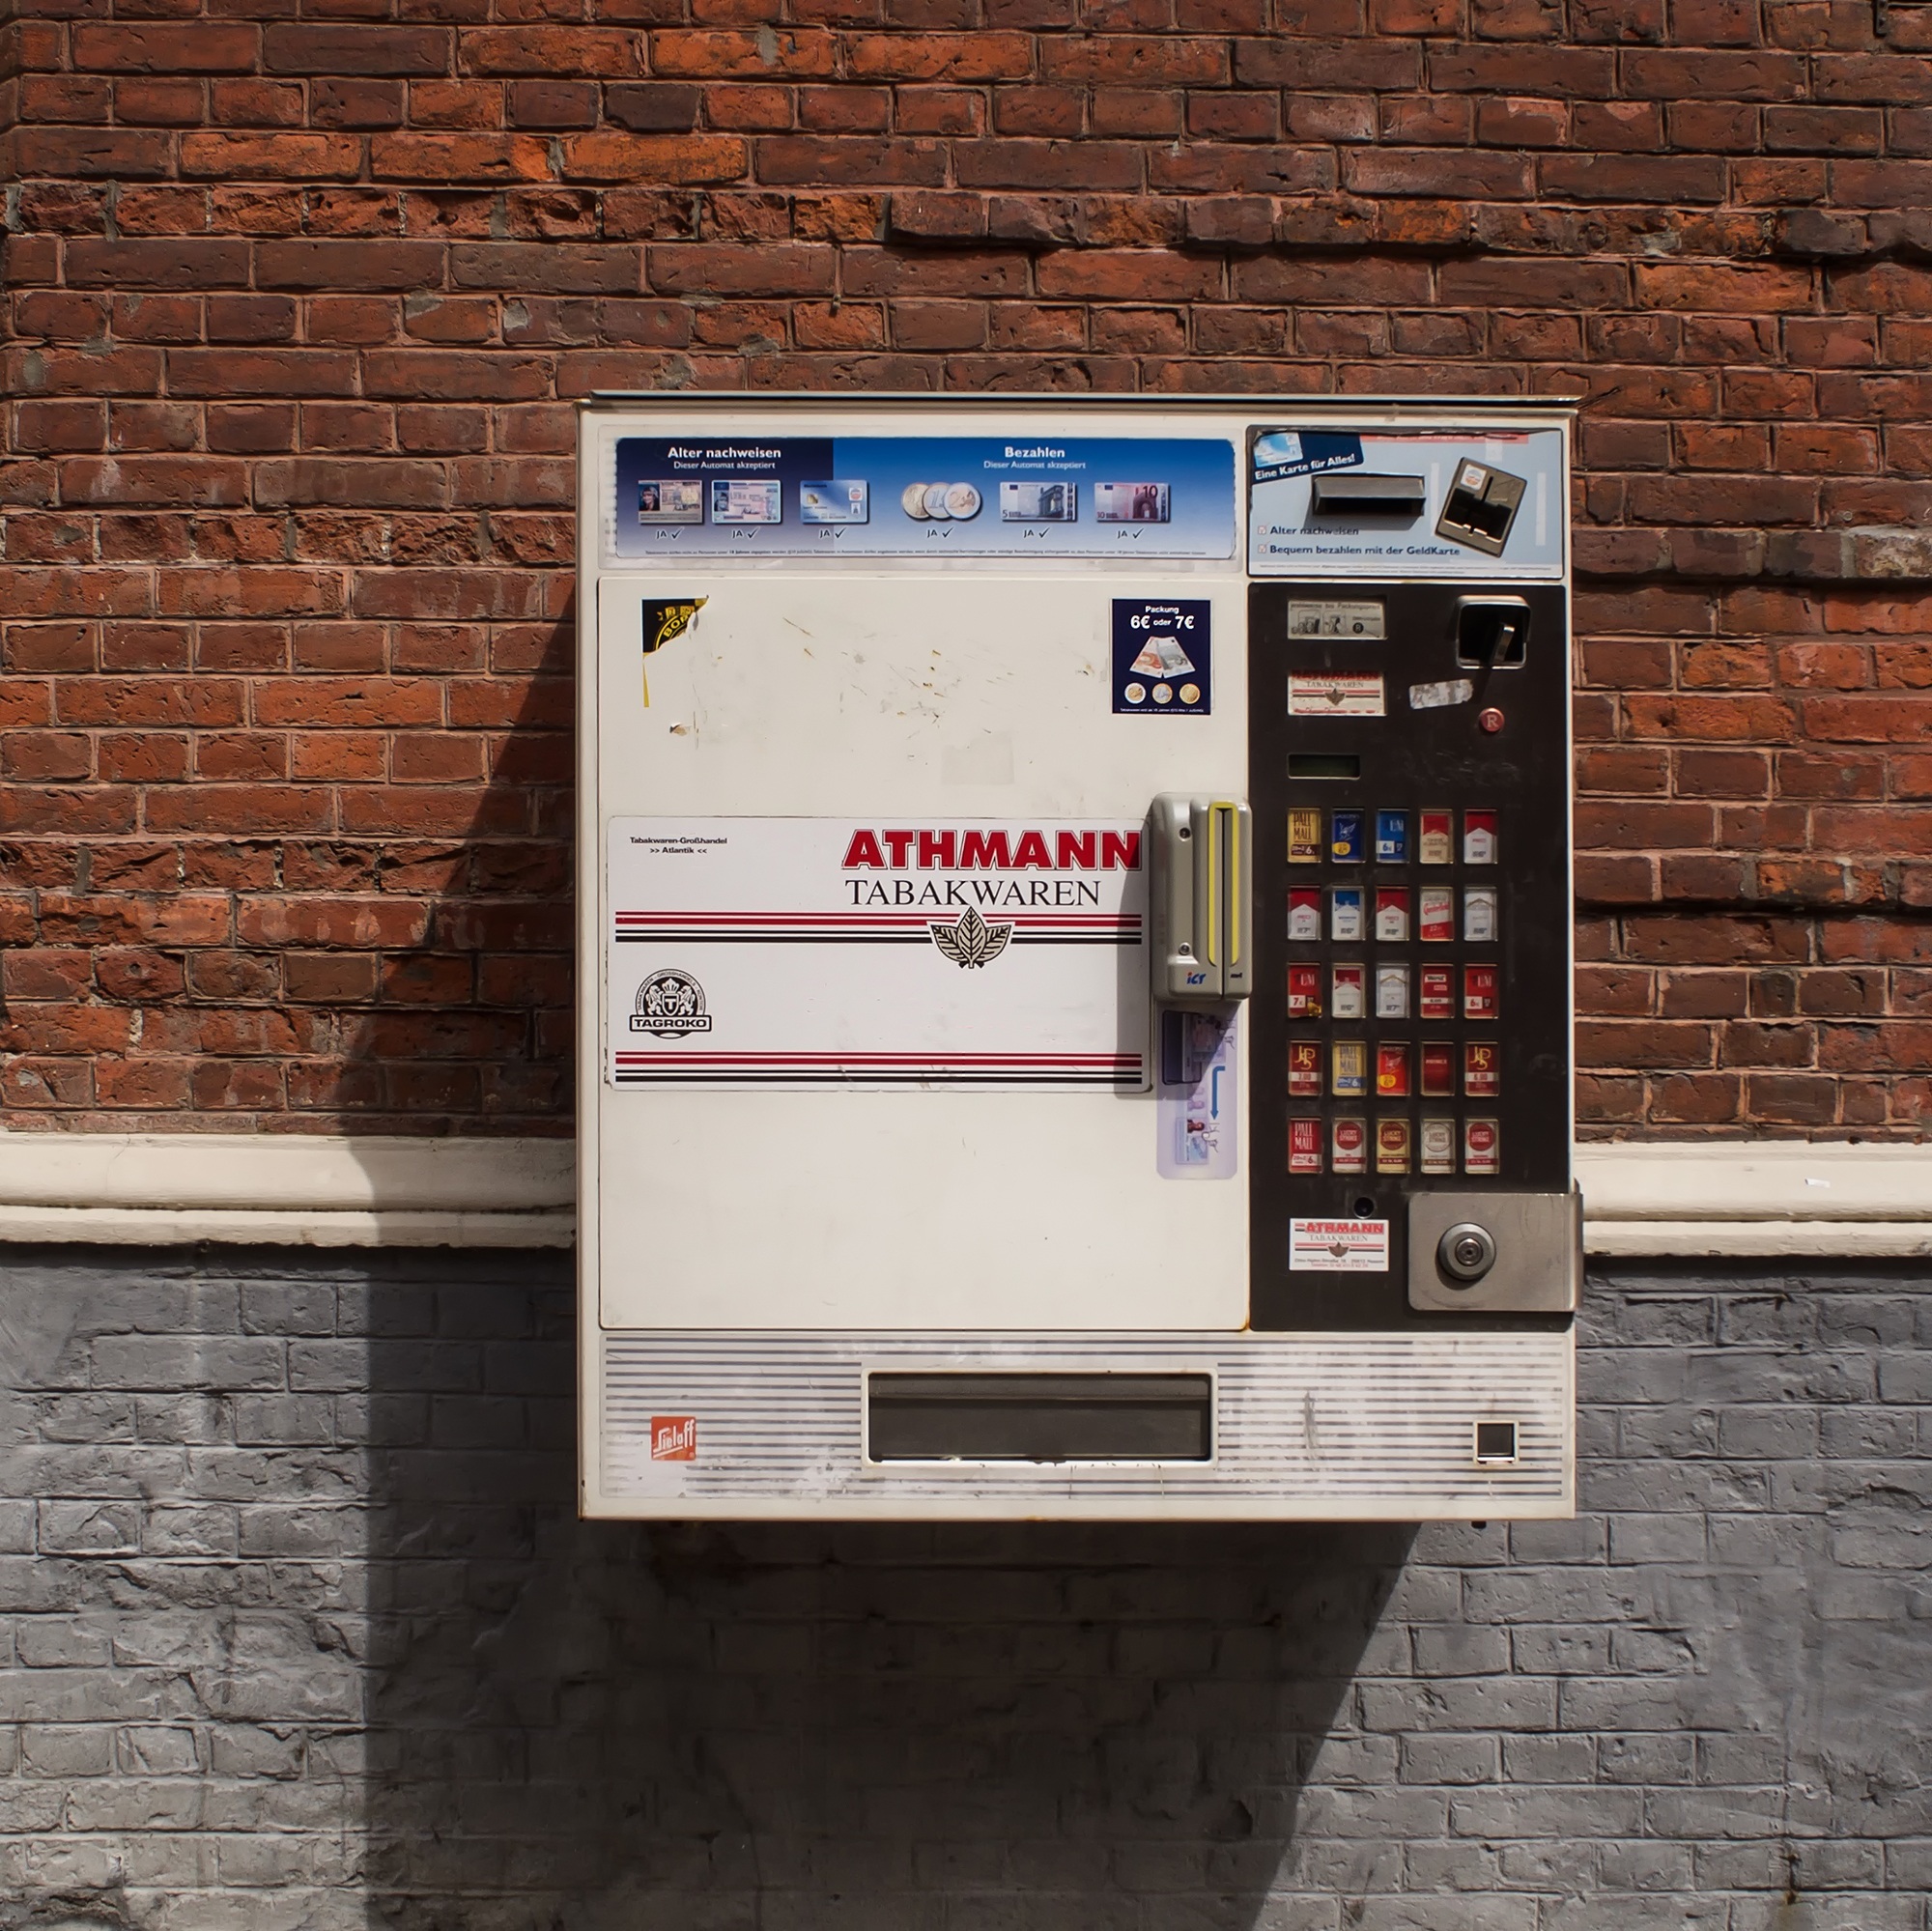
wood, wall, smoking, signage, cigarettes, cigarette machine